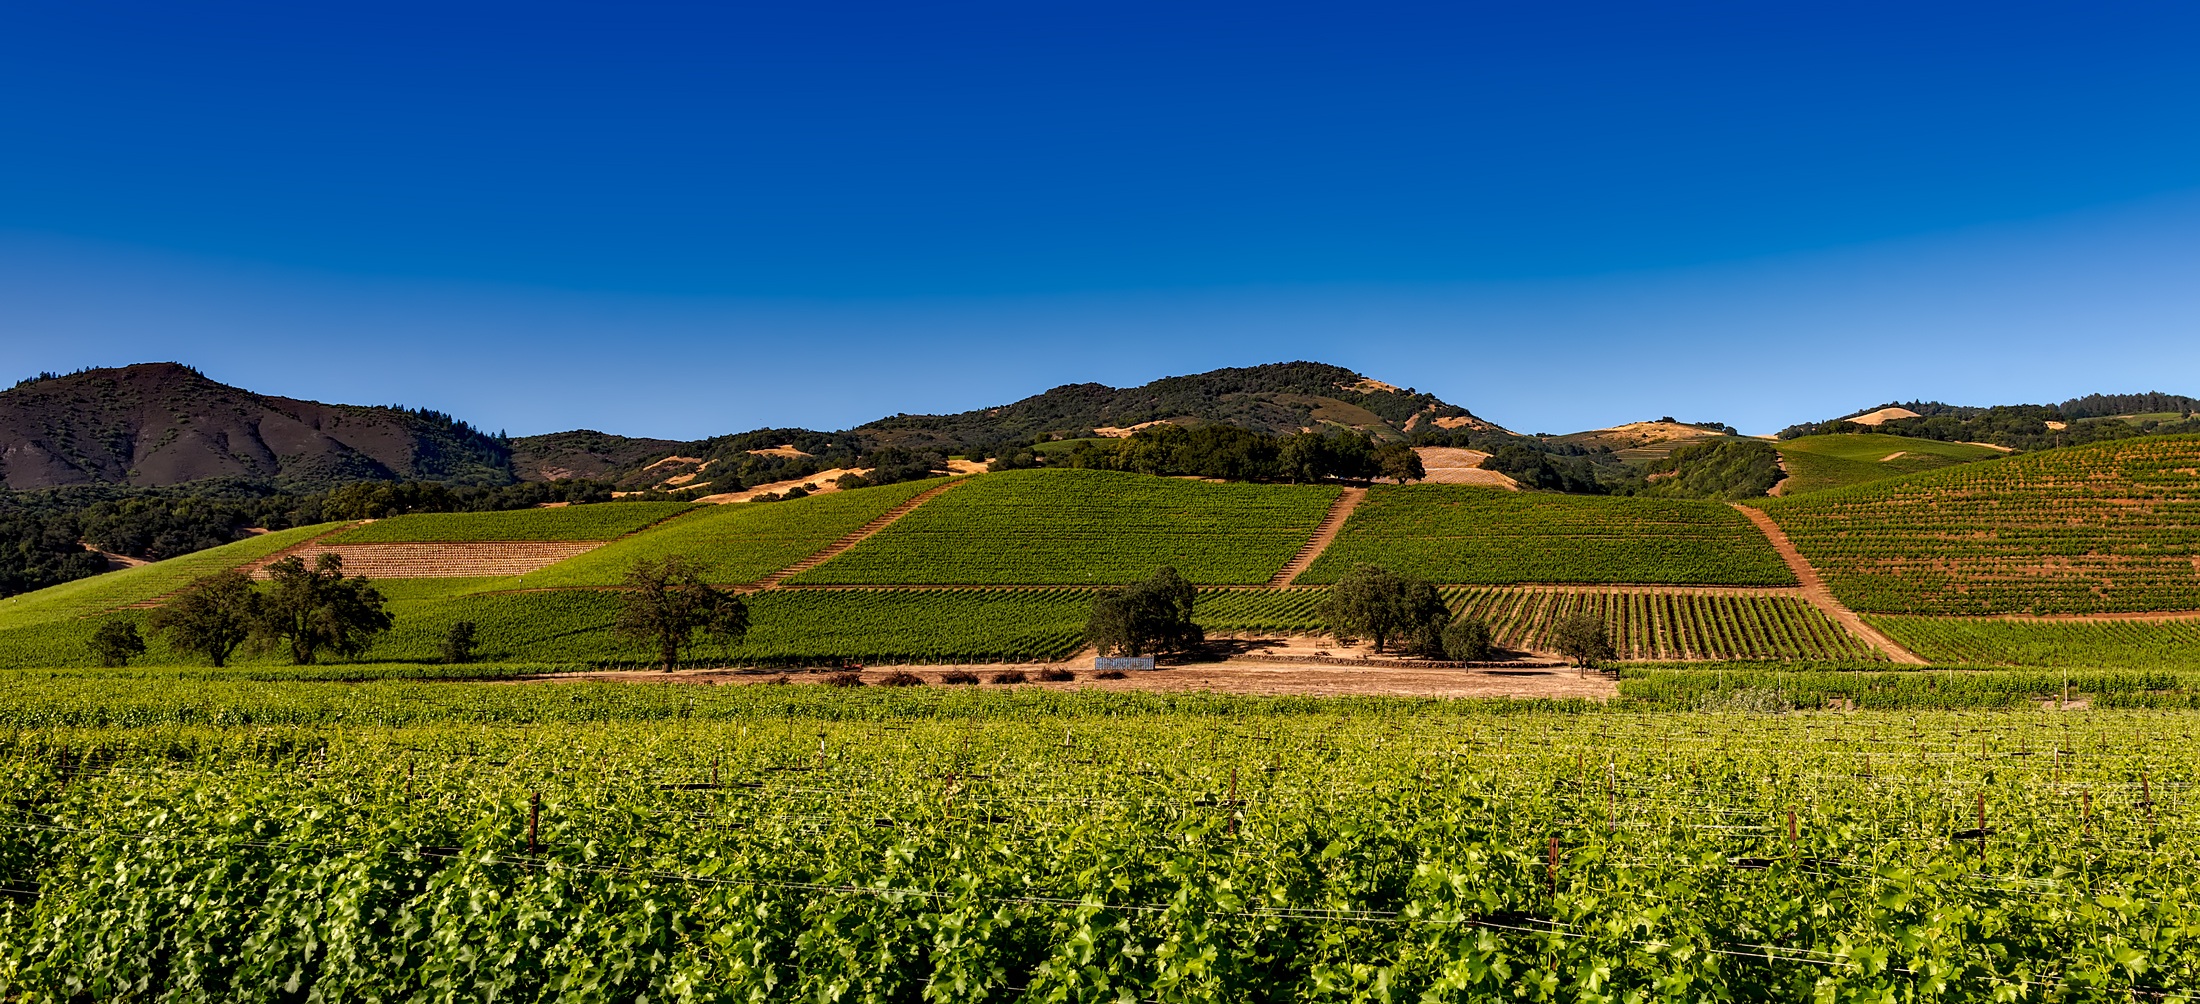
landscape, nature, sky, vine, vineyard, wine, field, farm, meadow, countryside, hill, flower, valley, country, panorama, rural, crop, scenic, lush, pasture, agriculture, tourism, california, plain, plants, grapevine, outdoors, hills, hdr, mountains, grassland, grapes, plantation, plateau, beautiful, viticulture, winery, vineyards, rural area, paddy field, napa valley, grass family